High Wizardry

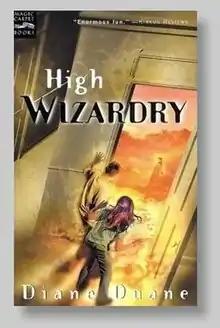
Cover art for "High Wizardry"

High Wizardry is the third novel of the Young Wizards series by Diane Duane. It was published in 1990.